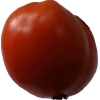
Label: tomato